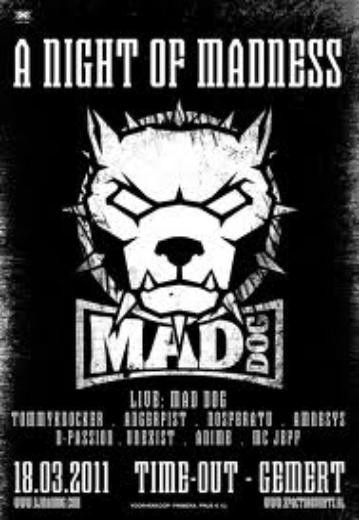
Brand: MAD DOG
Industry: Others